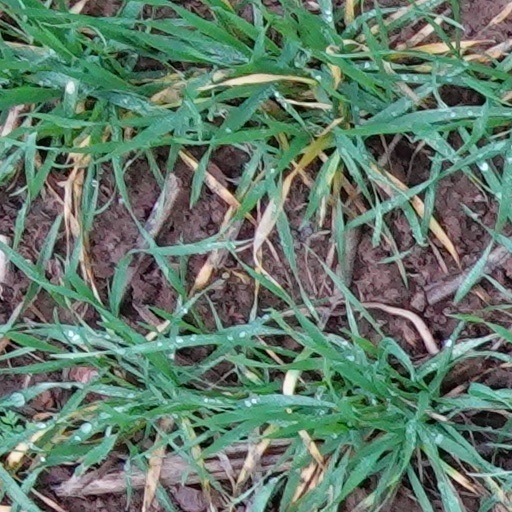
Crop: wheat